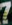
Number: 7